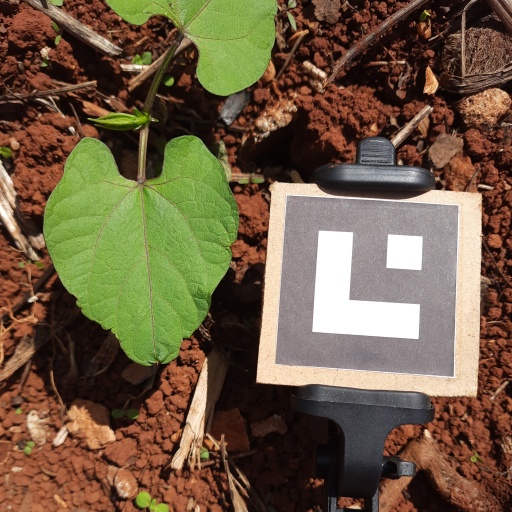
Observations: flat surface, no eating holes, under sunlight